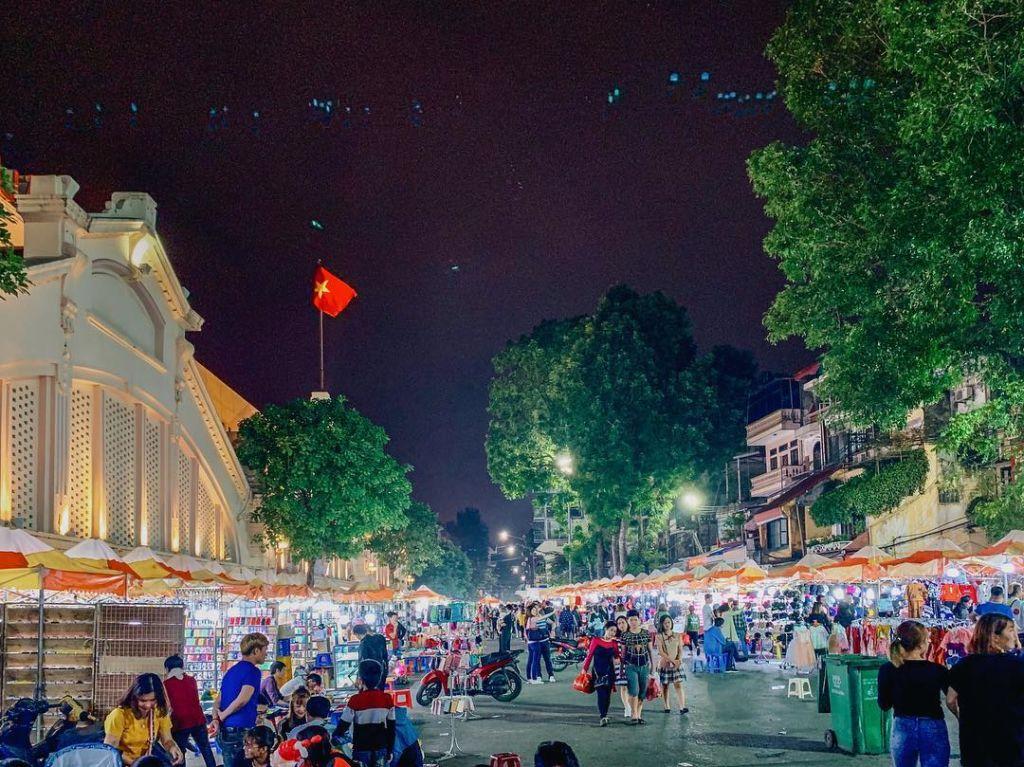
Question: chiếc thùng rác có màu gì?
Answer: chiếc thùng rác có màu xanh lá